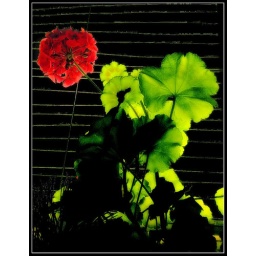
This simple little plant is in danger of becoming a tree soon, but then I know nothing about flora.